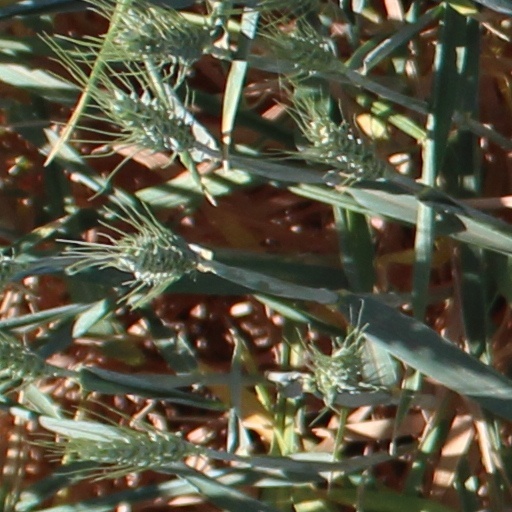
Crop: wheat